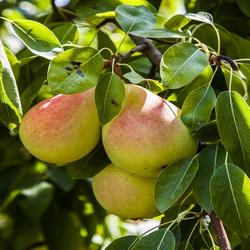
Label: Pear